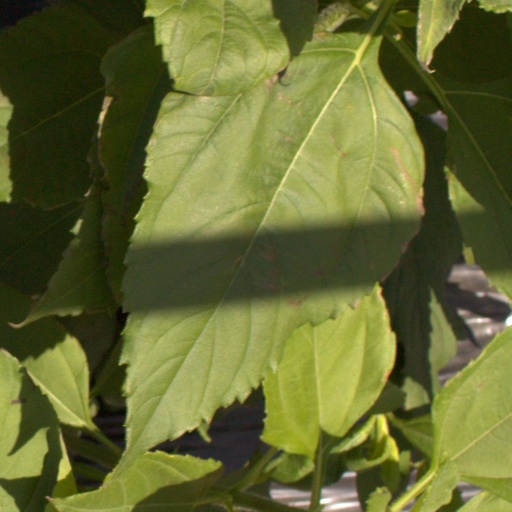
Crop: Jerusalem artichoke